Charles A. Finn

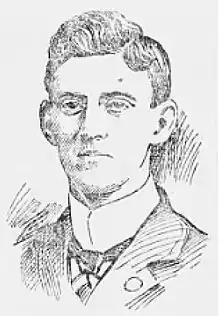
Finn, depicted at the time of his graduation from Boston College in 1899

Monsignor Charles Alphonsus "Zip" Finn (August 2, 1877 - March 7, 1982) was a priest of the Archdiocese of Boston. At the time of his death, he was the oldest priest in the United States, the oldest alumnus of Boston College, and the Pontifical North American College, and the oldest Knight of Columbus.